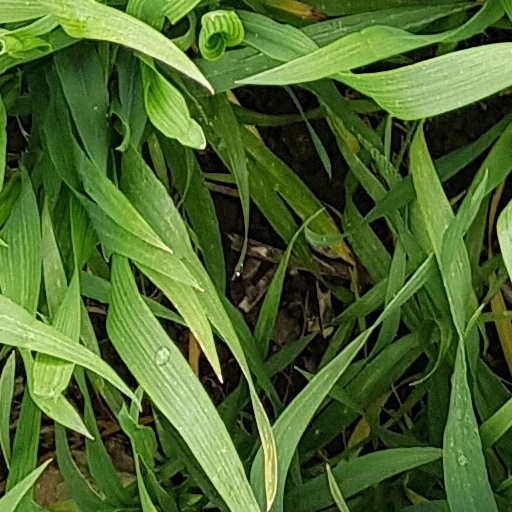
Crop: wheat